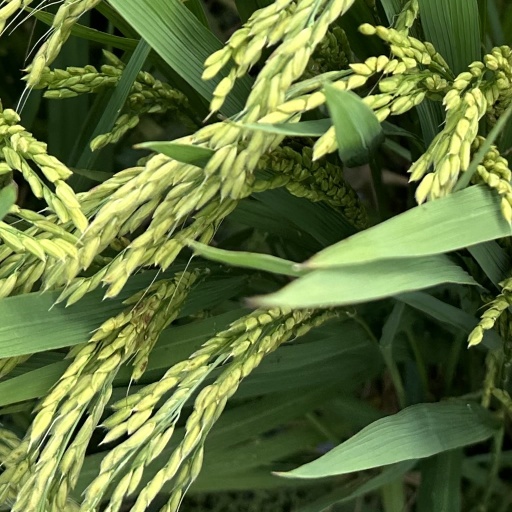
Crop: rice